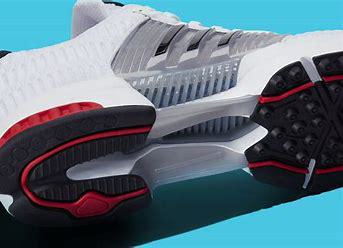
Brand: adidas
Model: Climacool